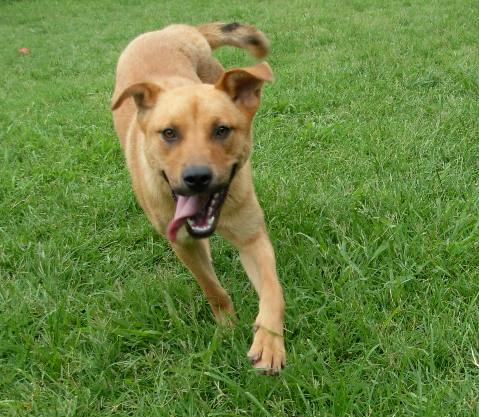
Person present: No